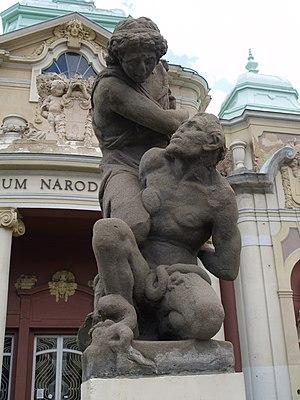
Jan Georges Bendl est un sculpteur austro-hongrois.